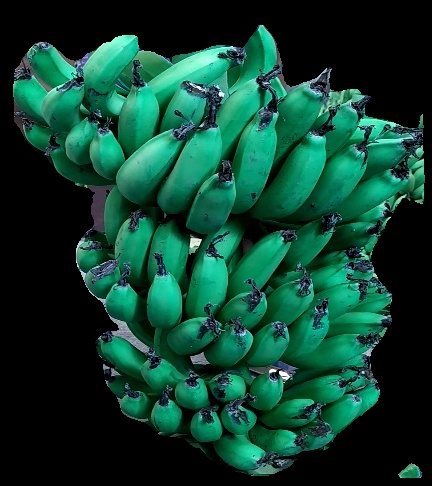
Variety: pachbale
Grade: grade3